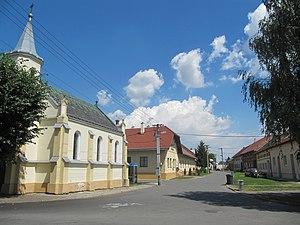
Věžky est une commune du district de Přerov, dans la région d'Olomouc, en République tchèque. Sa population s'élevait à 211 habitants en 2018.